Cedar-Riverside, Minneapolis

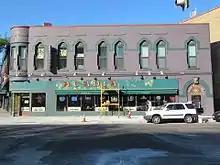
Acadia Cafe 2012

Cedar-Riverside is home to a thriving arts culture. There are many playhouses and theatre groups in the area, including the Mixed Blood Theatre Company, Theatre in the Round, and The Southern Theater. There is also a well-established music scene, with musicians frequenting venues like Acadia Cafe, The Cabooze, The Cedar Cultural Center, Palmer's BarPart Wolf MPLS, and The Red Sea.